Nikolai Orlov (painter)

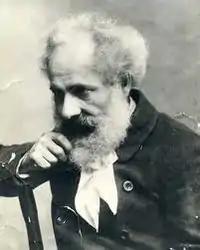
Nikolai Orlov (c.1920)

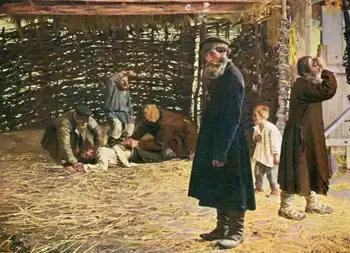
The Recent Past (Before the Flogging, 1904)

Nikolai Vasilyevich Orlov (Russian: Николай Васильевич Орлов; 8 May 1863, Buytsy, Tula Governorate - 5 August 1924, Moscow) was a Russian genre painter and art teacher; associated with the Peredvizhniki and a friend of Leo Tolstoy.